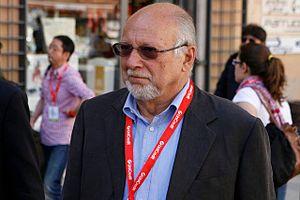
Vittorio Guido Zucconi est un journaliste et écrivain italien naturalisé américain. Il a aussi été député.